Adelaide Ironside

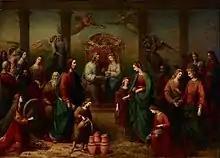
Marriage at Cana of Galilee, 1861 and reworked two years later

Good as her reputation was in Rome she was soon forgotten in her native country, and no specimen of her work is in any of its national galleries. Three of her pictures, "The Pilgrim of Art", "The Marriage in Cana", and "The Presentation of the Magi" were sent to Australia and lent to the national gallery at Sydney, where Francis Adams found them about 1888 stored "in a sort of shed" as there was "not room enough in the gallery". Adams praised them highly, and suggested that room might be found in the Melbourne gallery by taking out three by George Folingsby, and putting Miss Ironside's pictures in their place. They eventually found a home in the dining hall of St Paul's College, Sydney University.